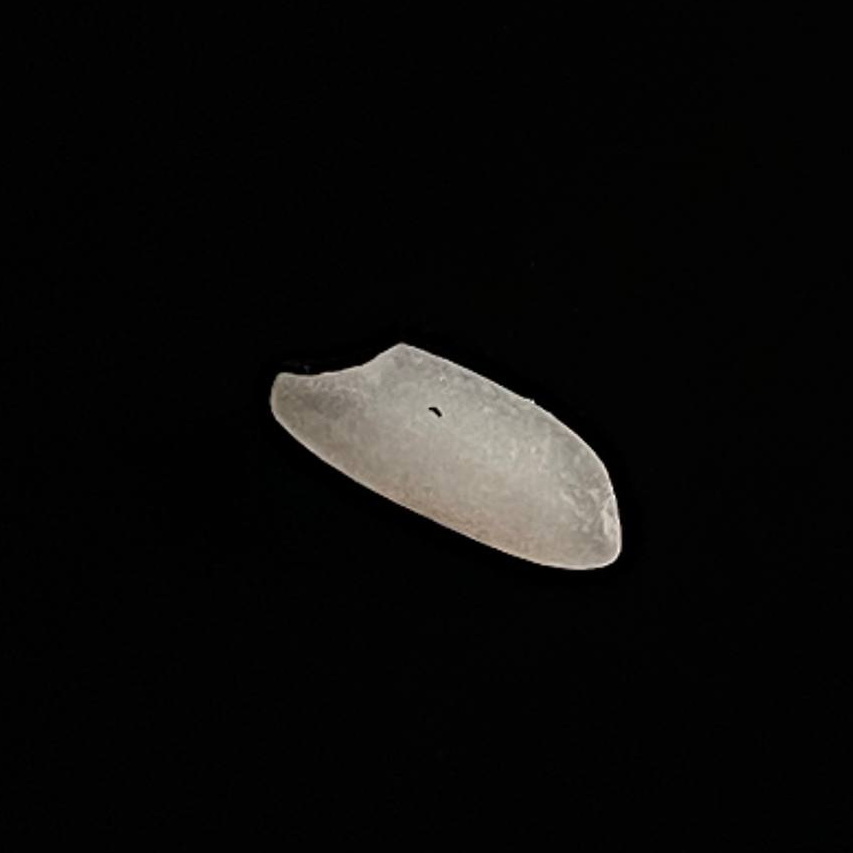
Rice variety: Katari_Polao